Answer in natural language. Considering the relative positions, where is Doorframe (marked A) with respect to Doorway (marked B)? Choose between the following options: right or left
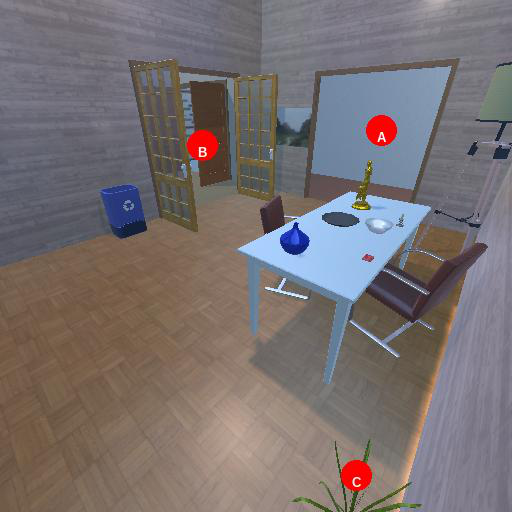
<answer>right</answer>